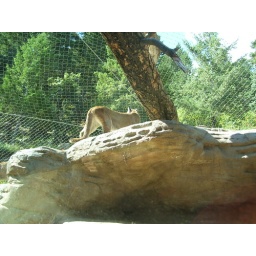
There is a glass enclosure so you are right up against the mountain lions.